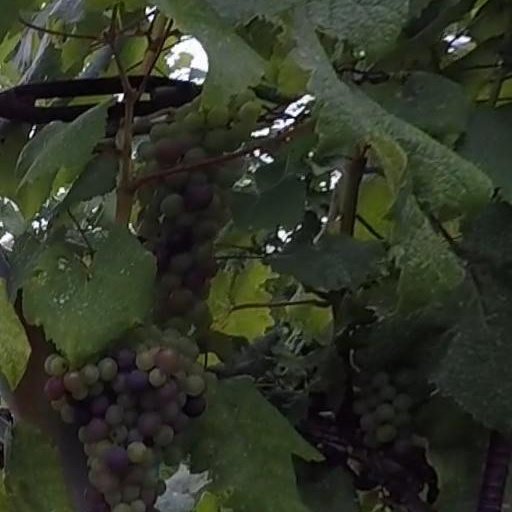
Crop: grape